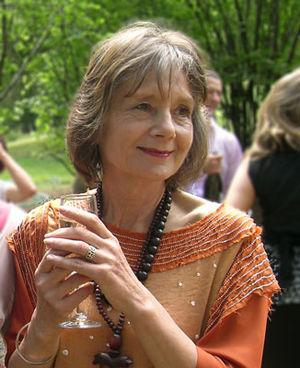
Irena Sibley est une artiste, romancière, illustratrice australienne de livres pour enfants.